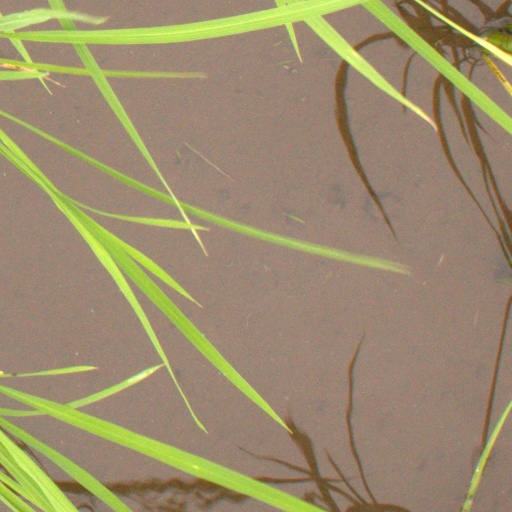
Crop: rice